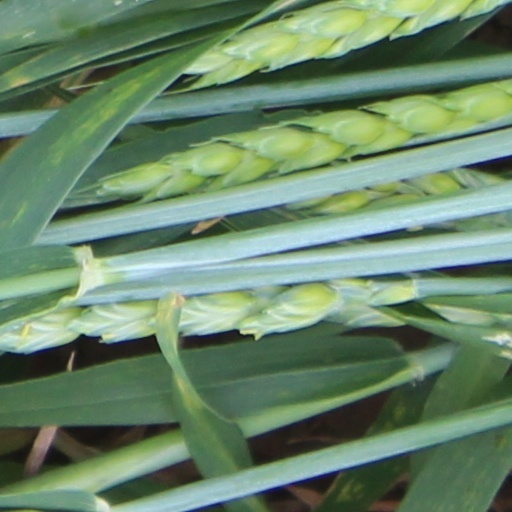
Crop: wheat